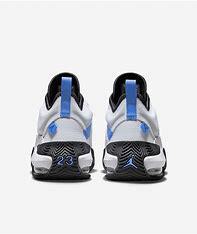
Brand: Jordan
Model: Stay Loyal 2